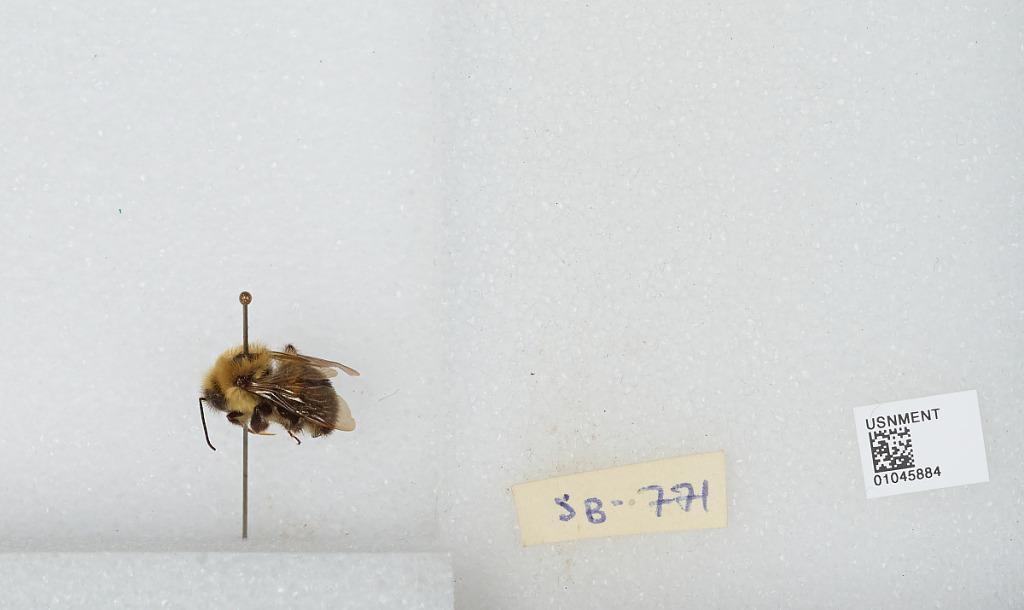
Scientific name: Bombus sp.